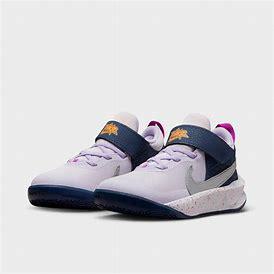
Brand: Nike
Model: Team Hustle D 10